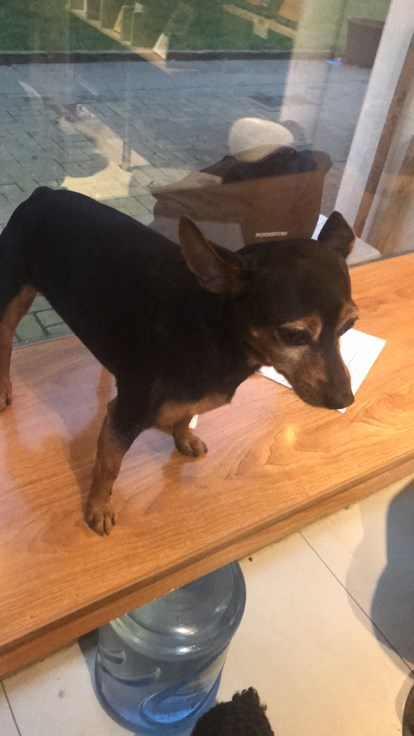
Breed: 561-n000127-miniature_pinscher